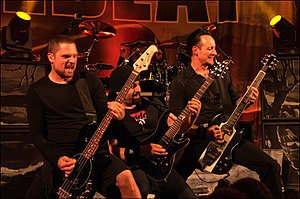
Medlemmer af Volbeat
Volbeat i 2013
Volbeat er et dansk heavy metalband fra København. Bandet blev grundlagt af Michael Poulsen, der er tidligere forsanger og guitarist i Dominus. Den første sammensætning af bandet bestod af guitarist Teddy Vang, bassist Anders Kjølholm og trommeslager Jon Larsen. Volbeat indspillede herefter en selvbetitlet demo. Guitaristen Teddy Vang blev erstattet Franz Gottschalk, som deltog på deres anden demo, Beat the Meat, og deres to første studiealbums The Strength/The Sound/The Songs og Rock The Rebel / Metal The Devil. Efter indspilningerne af deres andet album, forlod Gottschalk bandet og blev erstattet af Thomas Bredahl, som havde sin debut på bandets tredje album Guitar Gangsters & Cadillac Blood. Bredahl forlod bandet i 2011 efter udgivelsen af Beyond Hell/Above Heaven. Han blev erstattet med den tidligere guitarist for Anthrax; Rob Caggiano der medvirkede på bandets seneste album Outlaw Gentlemen & Shady Ladies. Kjølholm forlod bandet i november 2015. Under deres turne i USA i foråret 2016 blev Kjølholm erstattet af Kaspar Boye Larsen, og i maj samme år blev Boye Larsen annonceret som nyt medlem.